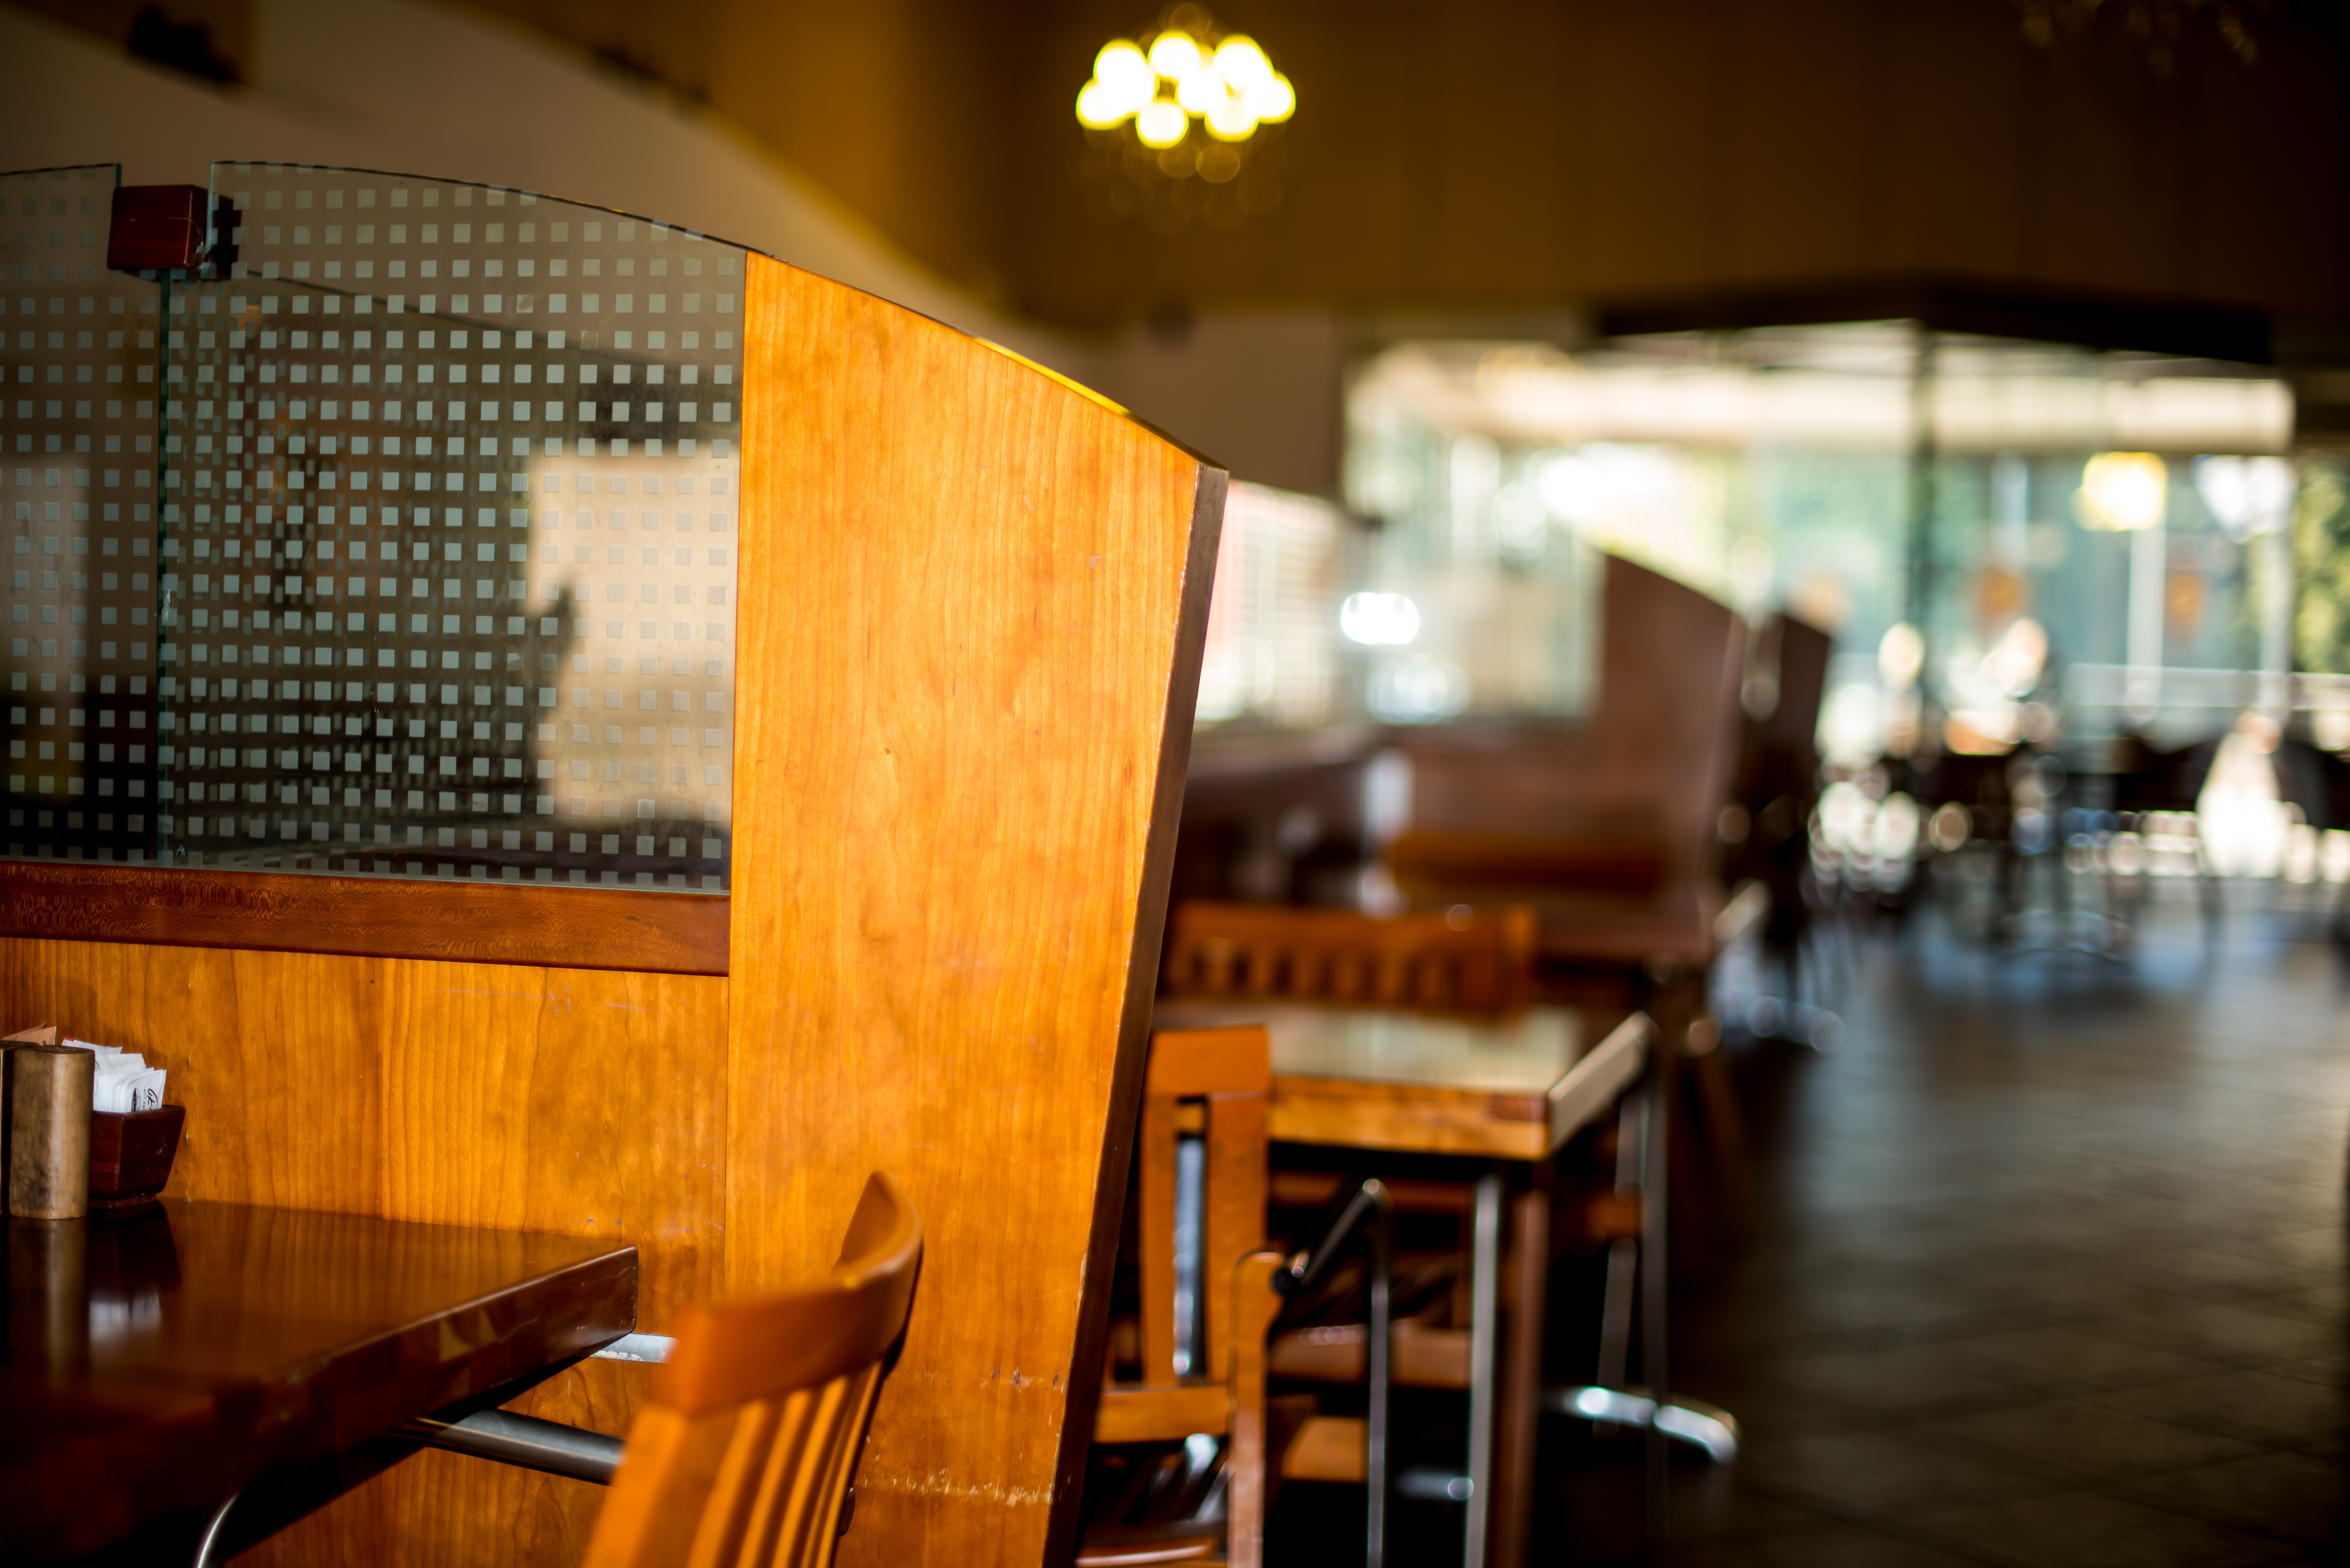
table, chair, restaurant, bar, indoor, divider, empty, furniture, room, modern, luxury, dining, service, elegance